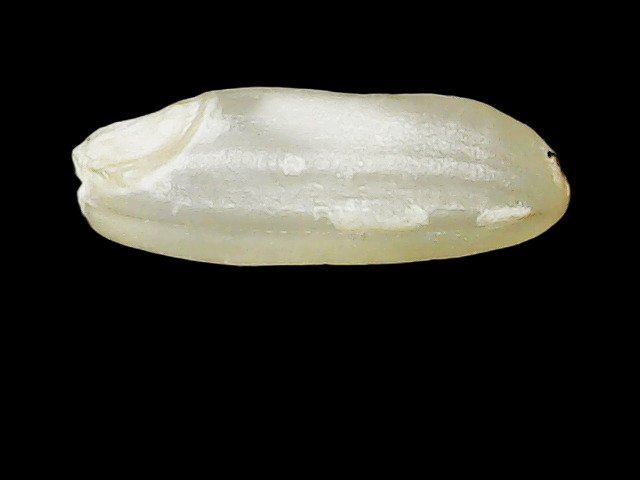
Rice variety: Binadhan23